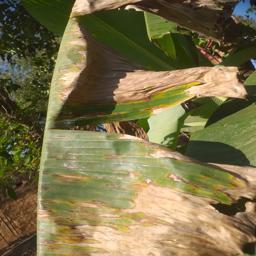
Label: MALBHOG LEAF